Jewel Tower

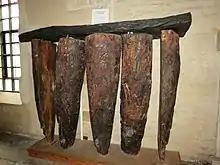
Part of the original wooden foundations of the tower, showing the oak sleeper and elm piles

William of Sleaford was put in charge of the tower project as a whole; he was the clerk and surveyor of the king's works within the Palace of Westminster and the Tower of London, and became the Keeper of the Westminster Privy Wardrobe. The Jewel Tower was designed and built by Henry de Yevele, a prominent royal architect, supported by a team of masons he commissioned for both this project and a neighbouring piece of work to build a new clock tower nearby. Hugh Herland was taken on as the chief carpenter for both projects. The payments for the project were recorded on an long parchment roll, which is now held in the Public Record Office.